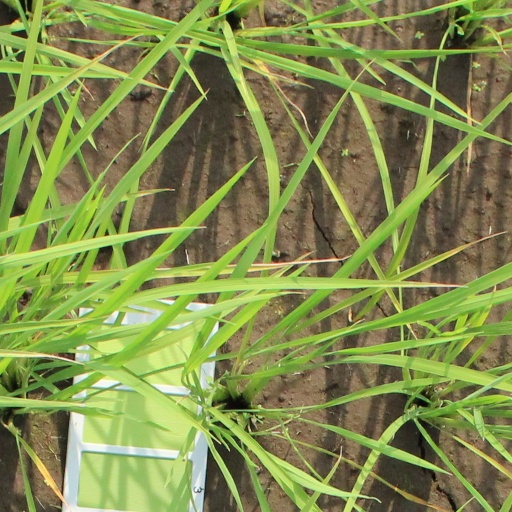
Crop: rice